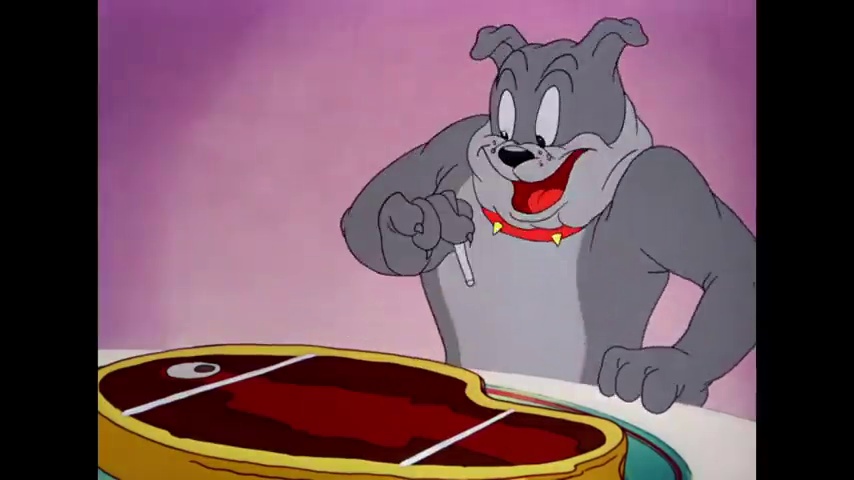
Portrait style: Cartoon Portrait